Sultan Abdul Samad Building

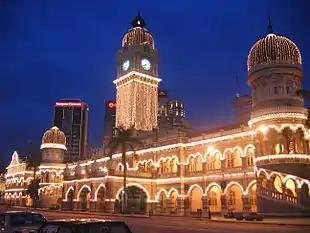
Sultan Abdul Samad Building at night on National Day

Malaya gained independence in 1957, and the Padang or field in front of the Sultan Abdul Samad Building, officially renamed Dataran Merdeka (or Merdeka Square) on 1 January 1990, has become the location for the official celebration of Malayan (later Malaysian) independence since. At Dataran Merdeka, the British Union Jack was lowered for the last time at midnight on 30 August 1957 when the clock started chiming, and the Malayan flag then hoisted for the first time. Celebrations shifted to the Merdeka Stadium in the morning on 31 August with the Declaration of Independence, and Tunku Abdul Rahman became the first prime minister of Malaya.